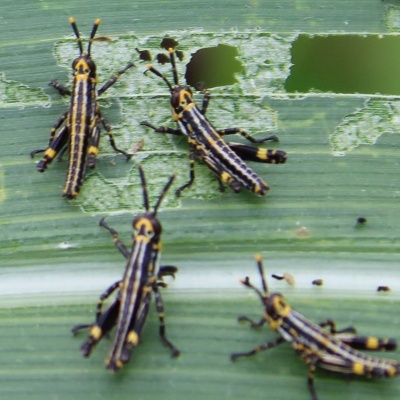
Crop: Maize
Condition: grasshoper